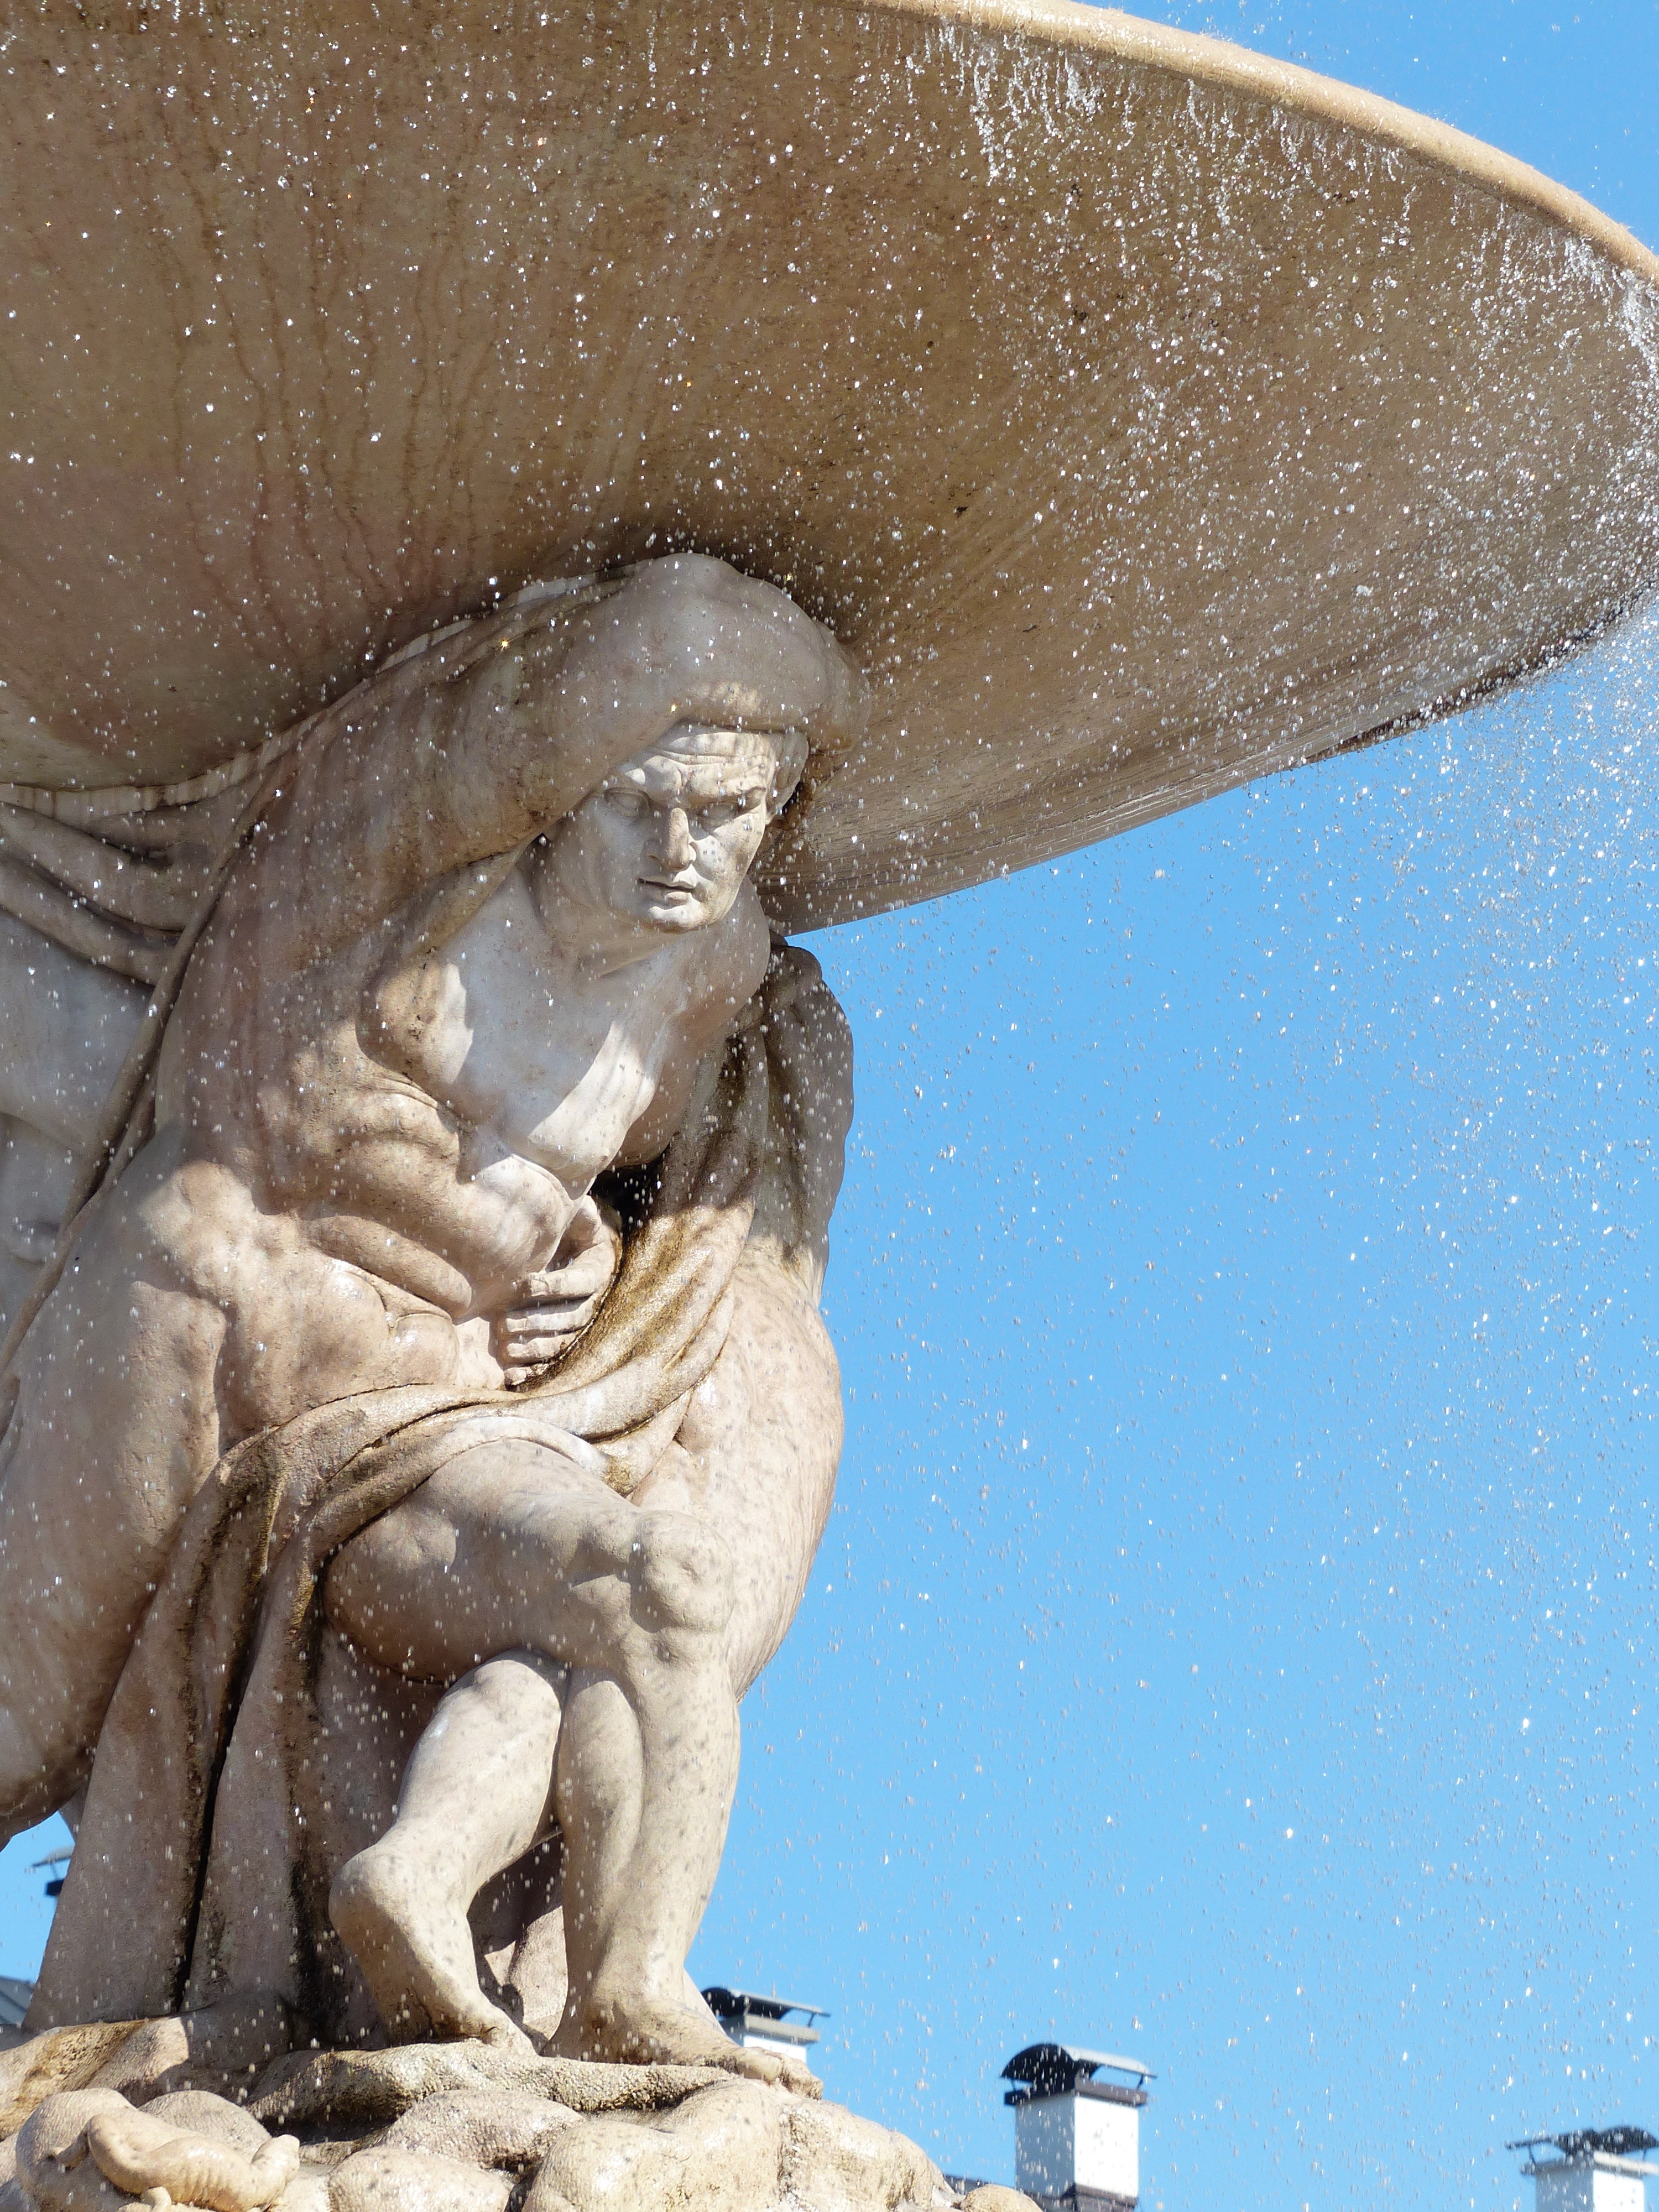
water, monument, bear, statue, weight, austria, sculpture, art, last, figure, temple, fountain, salzburg, wells, stone figure, ancient history, residence fountain, residenzplatz, tommaso di garona running